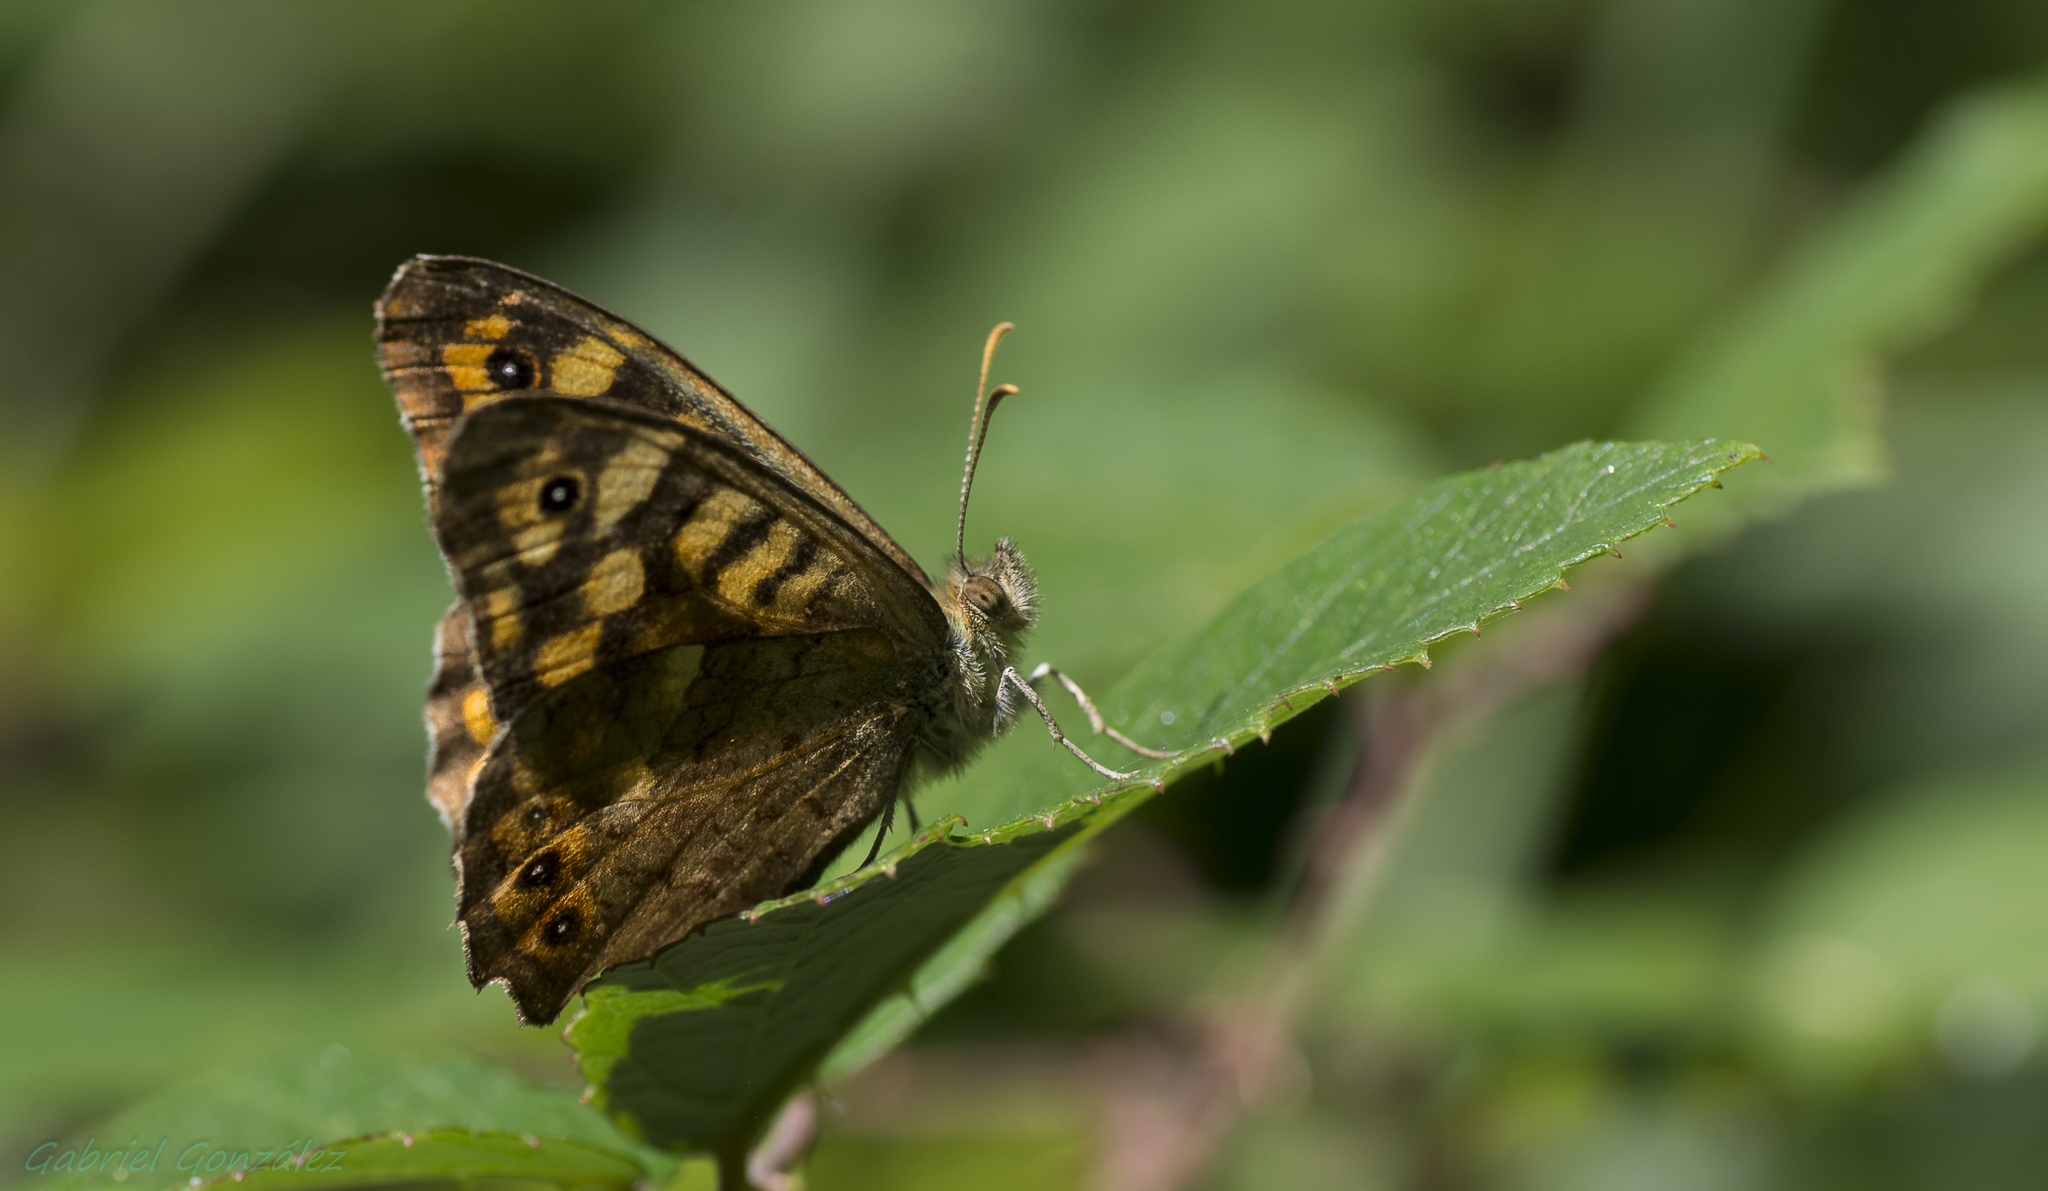
nature, wing, photography, leaf, flower, wildlife, green, insect, macro, butterfly, fauna, invertebrate, close up, animals, naturaleza, butterflies, tamron90mm, ggl1, gaby1, xovesphoto, animales, mariposas, pentaxk5, gphoto, macro photography, arthropod, pollinator, plant stem, moths and butterflies, lycaenid, brush footed butterfly, colias